Huddersfield Rifles

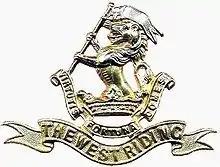
Cap badge of the Duke of Wellington's Regiment

On 1 July 1881, as part of the Childers Reforms, the corps became a Volunteer Battalion of the Duke of Wellington's (West Riding) Regiment and on 1 February 1883 was designated as the 2nd Volunteer Battalion of the regiment. At this time, battalion headquarters was at The Armoury in Ramsden Street, Huddersfield. The uniform had been scarlet with sky blue facing, but the facings were changed to the standard white by 1887. Under the mobilisation scheme introduced by the Stanhope Memorandum of December 1888 the units of the Volunteer Force were assigned to either garrisons or mobile brigades. The Volunteer Battalions of the Duke of Wellington's were assigned to the West Yorkshire Volunteer Infantry Brigade in Northern Command and in the event of war were expected to mobilise at Leeds.